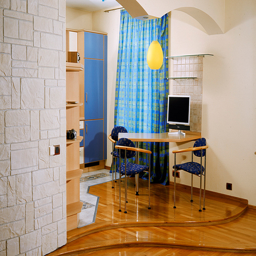
A computer sitting on top of a wooden desk.
This photo seems to be looking quite remarkable.

Modernity at its finest complete with a work station and hardwood floors.
An office with a computer and digital camera.
A work area with a desk, computer monitor and chairs.